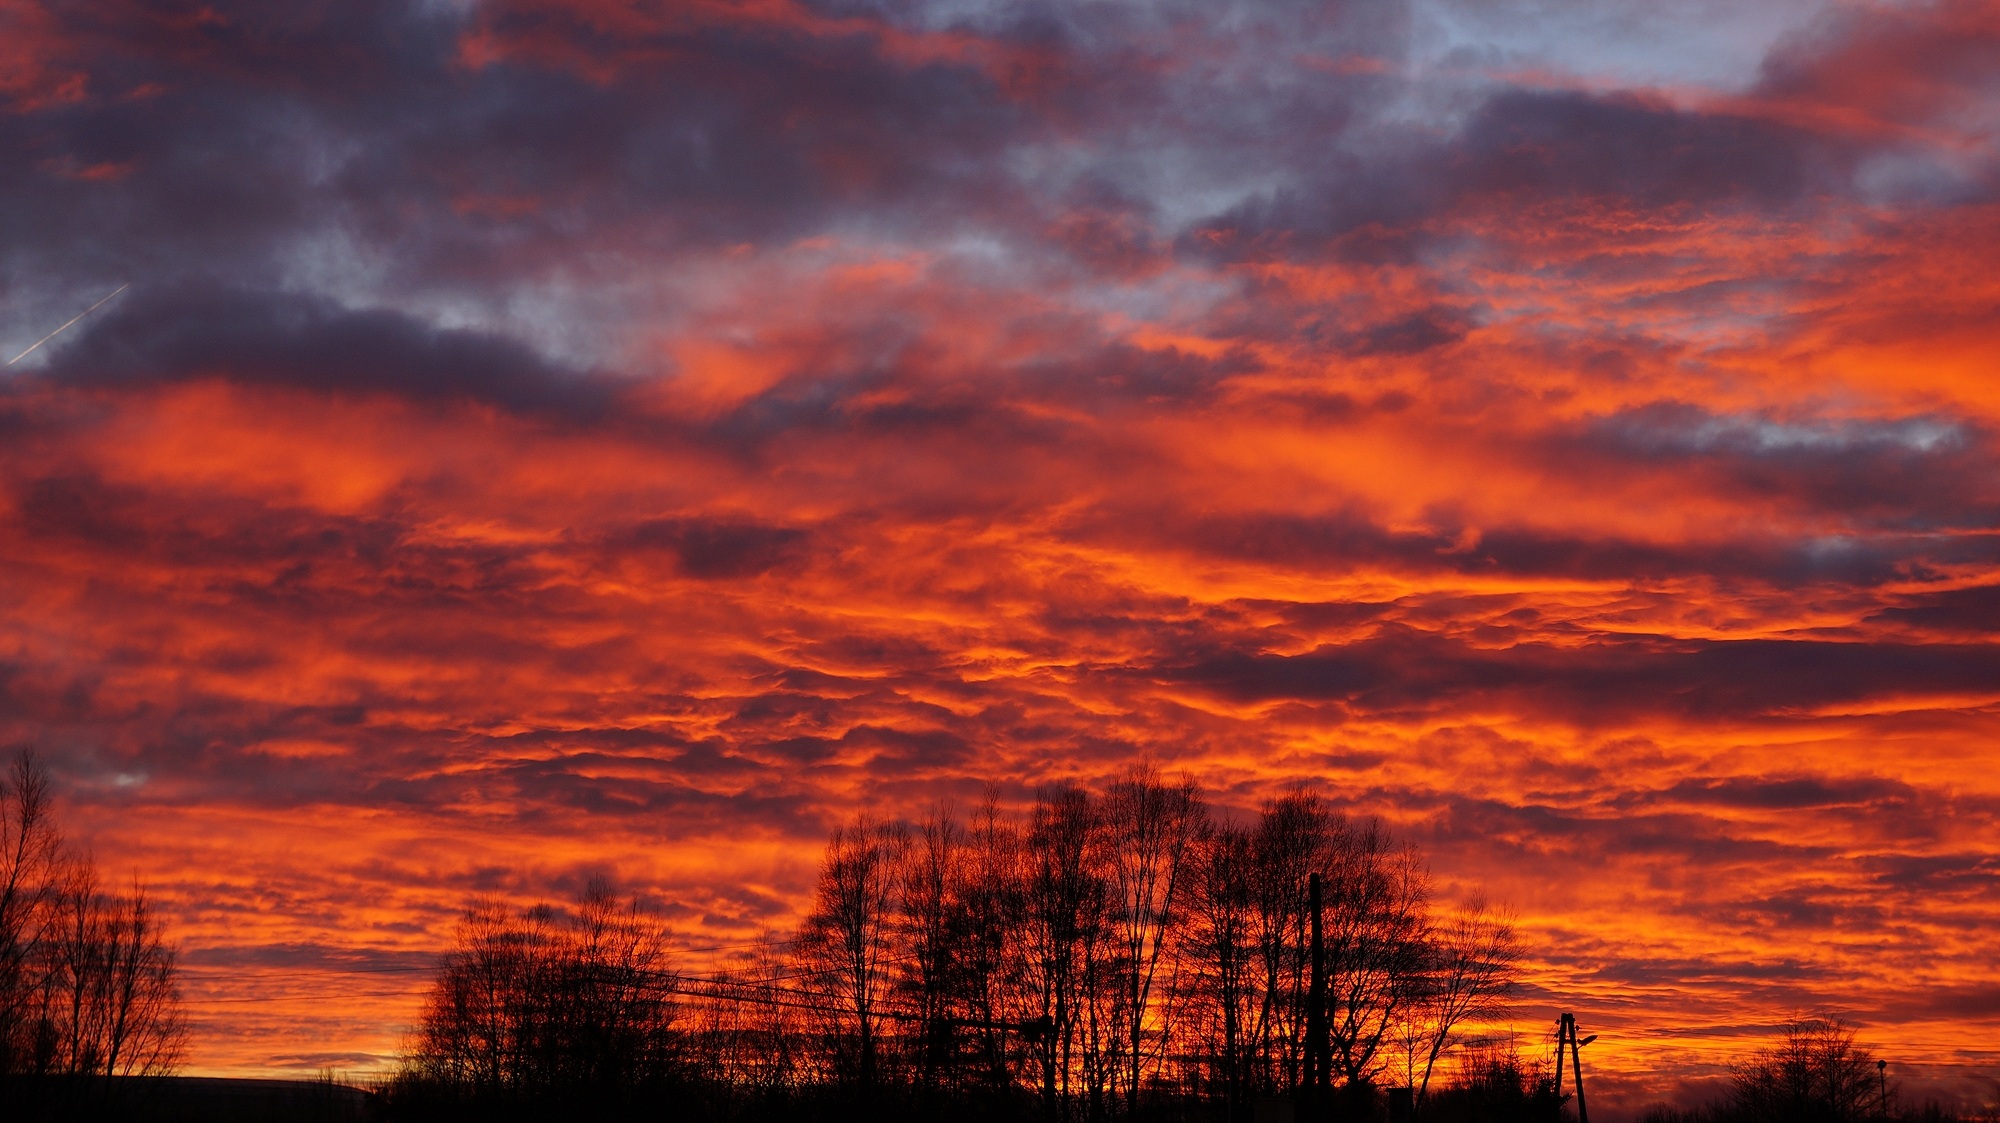
landscape, tree, nature, horizon, cloud, sky, sunrise, sunset, sunlight, morning, view, dawn, atmosphere, dusk, daytime, evening, twilight, red, cumulus, clouds, afterglow, meteorological phenomenon, atmosphere of earth, computer wallpaper, red sky at morning